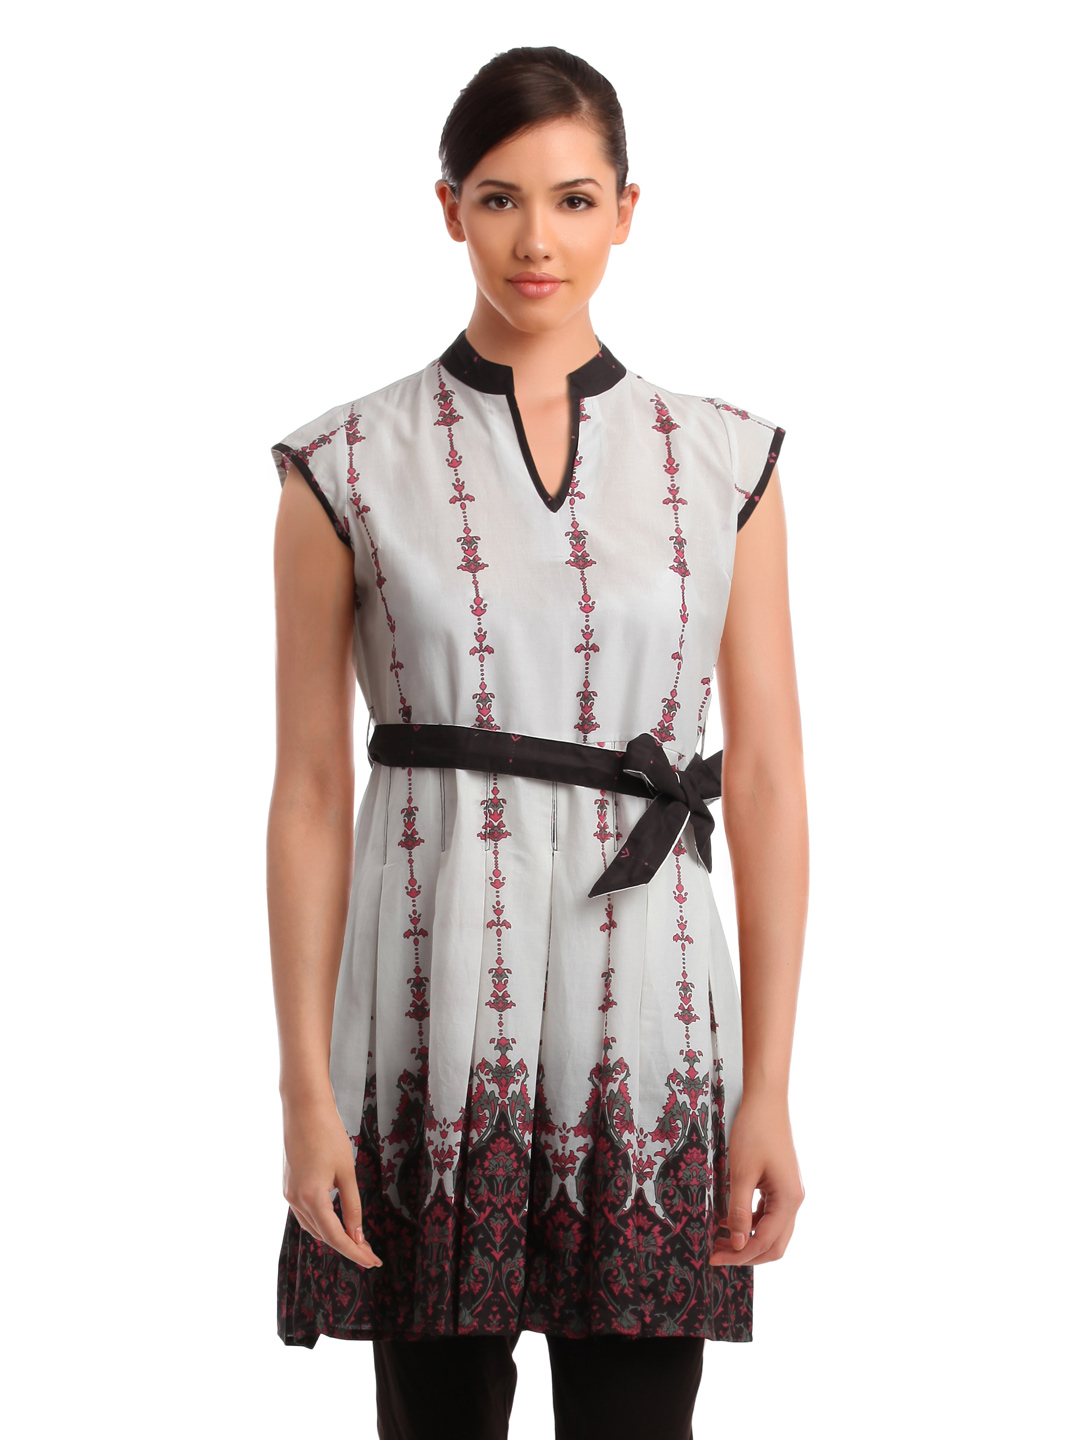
Ayaany Women Printed White Tunic
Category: Apparel / Topwear / Tunics
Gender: Women
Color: White
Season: Fall 2012
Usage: Casual